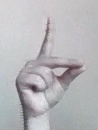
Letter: ta